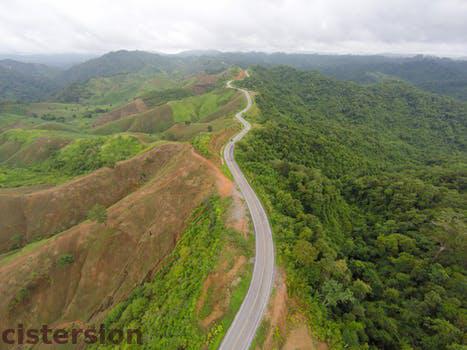
Label: Watermark